Anholt (Denmark)

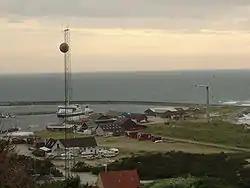
Anholt port

A daily ferry from Grenå on the eastern coast of Jutland takes about three hours to reach Anholt. The ferry detours around the wind farm, which will compensate for the increased fuel consumption in order to maintain sailing schedules.